Miracle Mile, Los Angeles

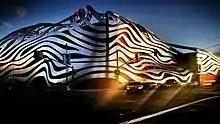
The Petersen Automotive Museum on Wilshire

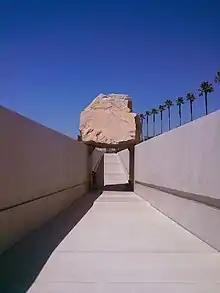
"Levitated Mass" at LACMA

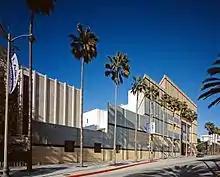
The Los Angeles County Museum of Art

The Los Angeles County Museum of Art (LACMA), The Petersen Automotive Museum, Craft Contemporary, George C. Page Museum, and La Brea Tar Pits pavilions, among others, create "Museum Row" on the Miracle Mile.